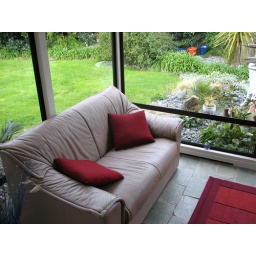
The love seat in the sun room, I'm standing in the front doorjamb.